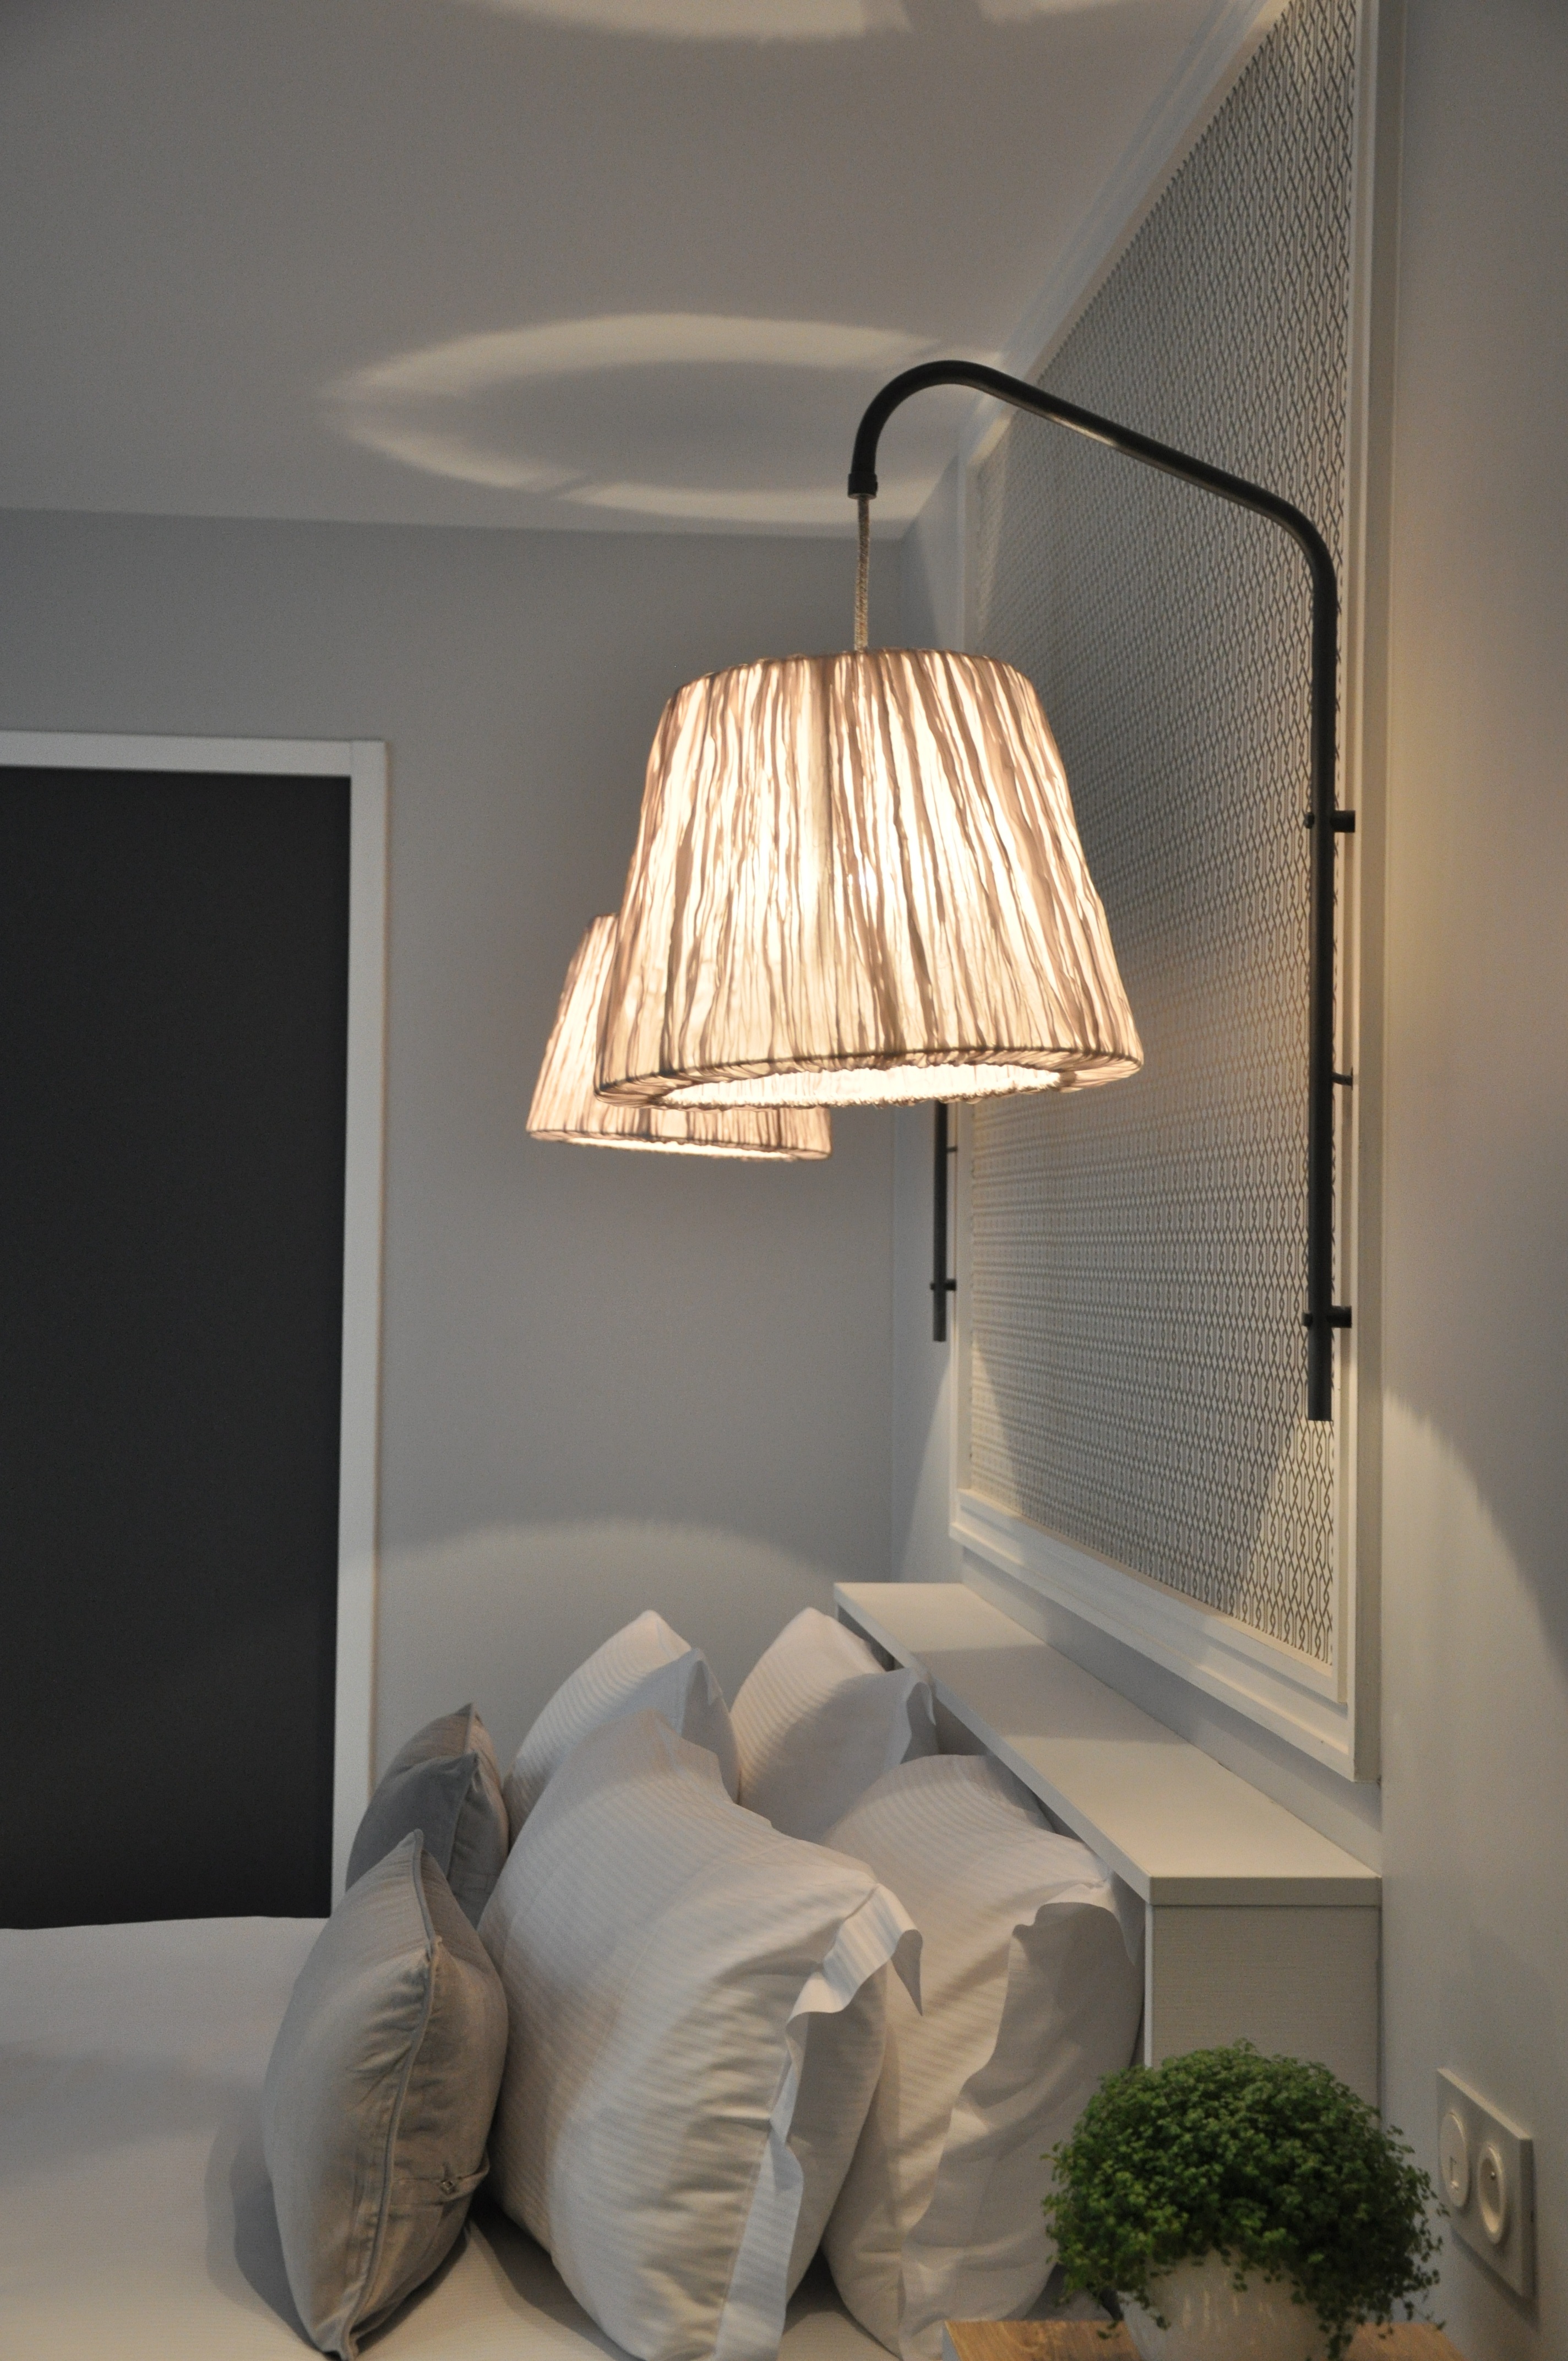
wood, wall, ceiling, living room, lamp, furniture, room, lighting, deco, interior design, design, hotel, light fixture, normandy, trouville, window covering